Skate video

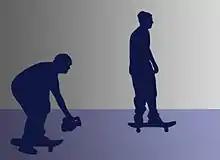
Typical manner of shooting a skate video

A skate video is a movie of or about skateboarding typically showing new tricks and a series of skateboarders in a montage set to music.